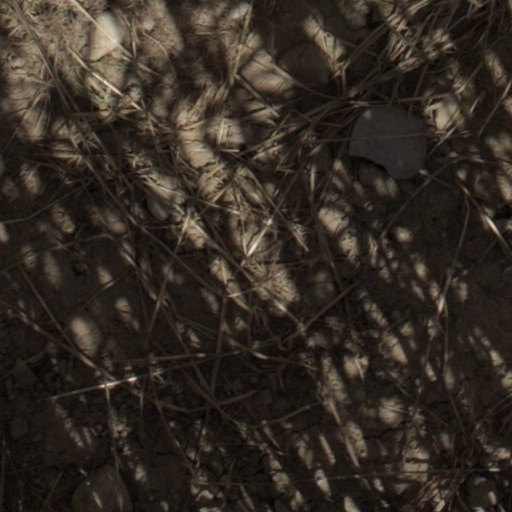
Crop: wheat